The Girl in Twilight

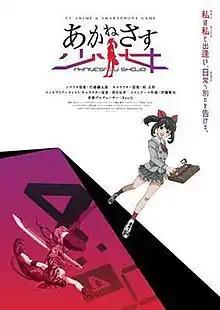
Promotional art for the series

is a Japanese multimedia franchise created to celebrate the 20th anniversary of Animax. An anime television series aired from October 1 to December 17, 2018. The project also included a free-to-play mobile game that was launched on October 15, 2018, and shut down on January 31, 2019.